Lycée français Louis Pasteur (Colombia)

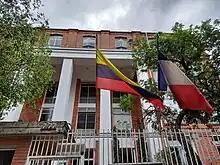
Entrance to the Lycée français on Calle 87

The Lycée français Louis Pasteur is a French international school in Bogotá, Colombia. It serves the levels "maternelle" until "lycée" (senior high school).